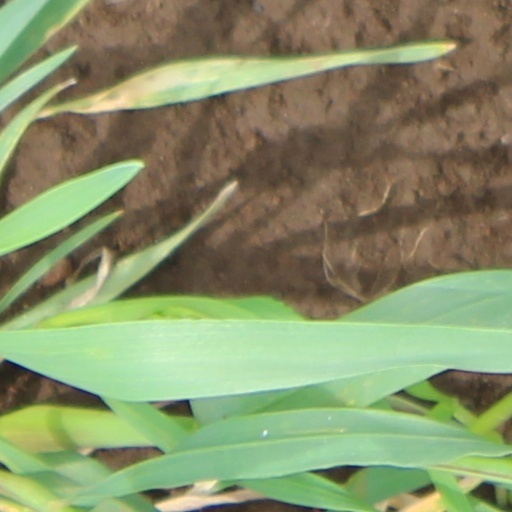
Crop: wheat